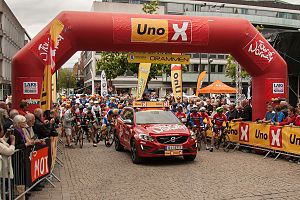
Tour of Norway 2016
Tour of Norway 2016 var den sjette udgave af det internationale cykelløb Tour of Norway. Løbet var klassificeret som 2.HC og blev arrangeret fra 18. til 22. maj 2016. Størstedelen af løbet foregik i fylkerne Buskerud og Telemark, men man kom også gennem Vestfold på første etape, og sidste etape gik fra Akershus til Østfold. Store dele af ruten for flere af etaperne var mere eller mindre magen til 2015-udgaven. Pieter Weening blev den samlede vinder af løbet.